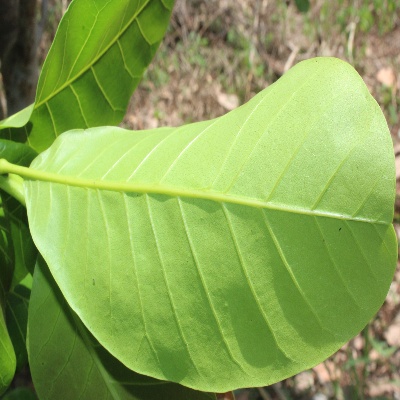
Crop: Cashew
Condition: healthy